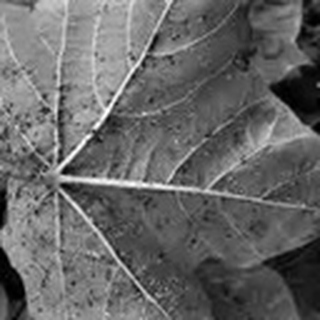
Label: cotton_aphids